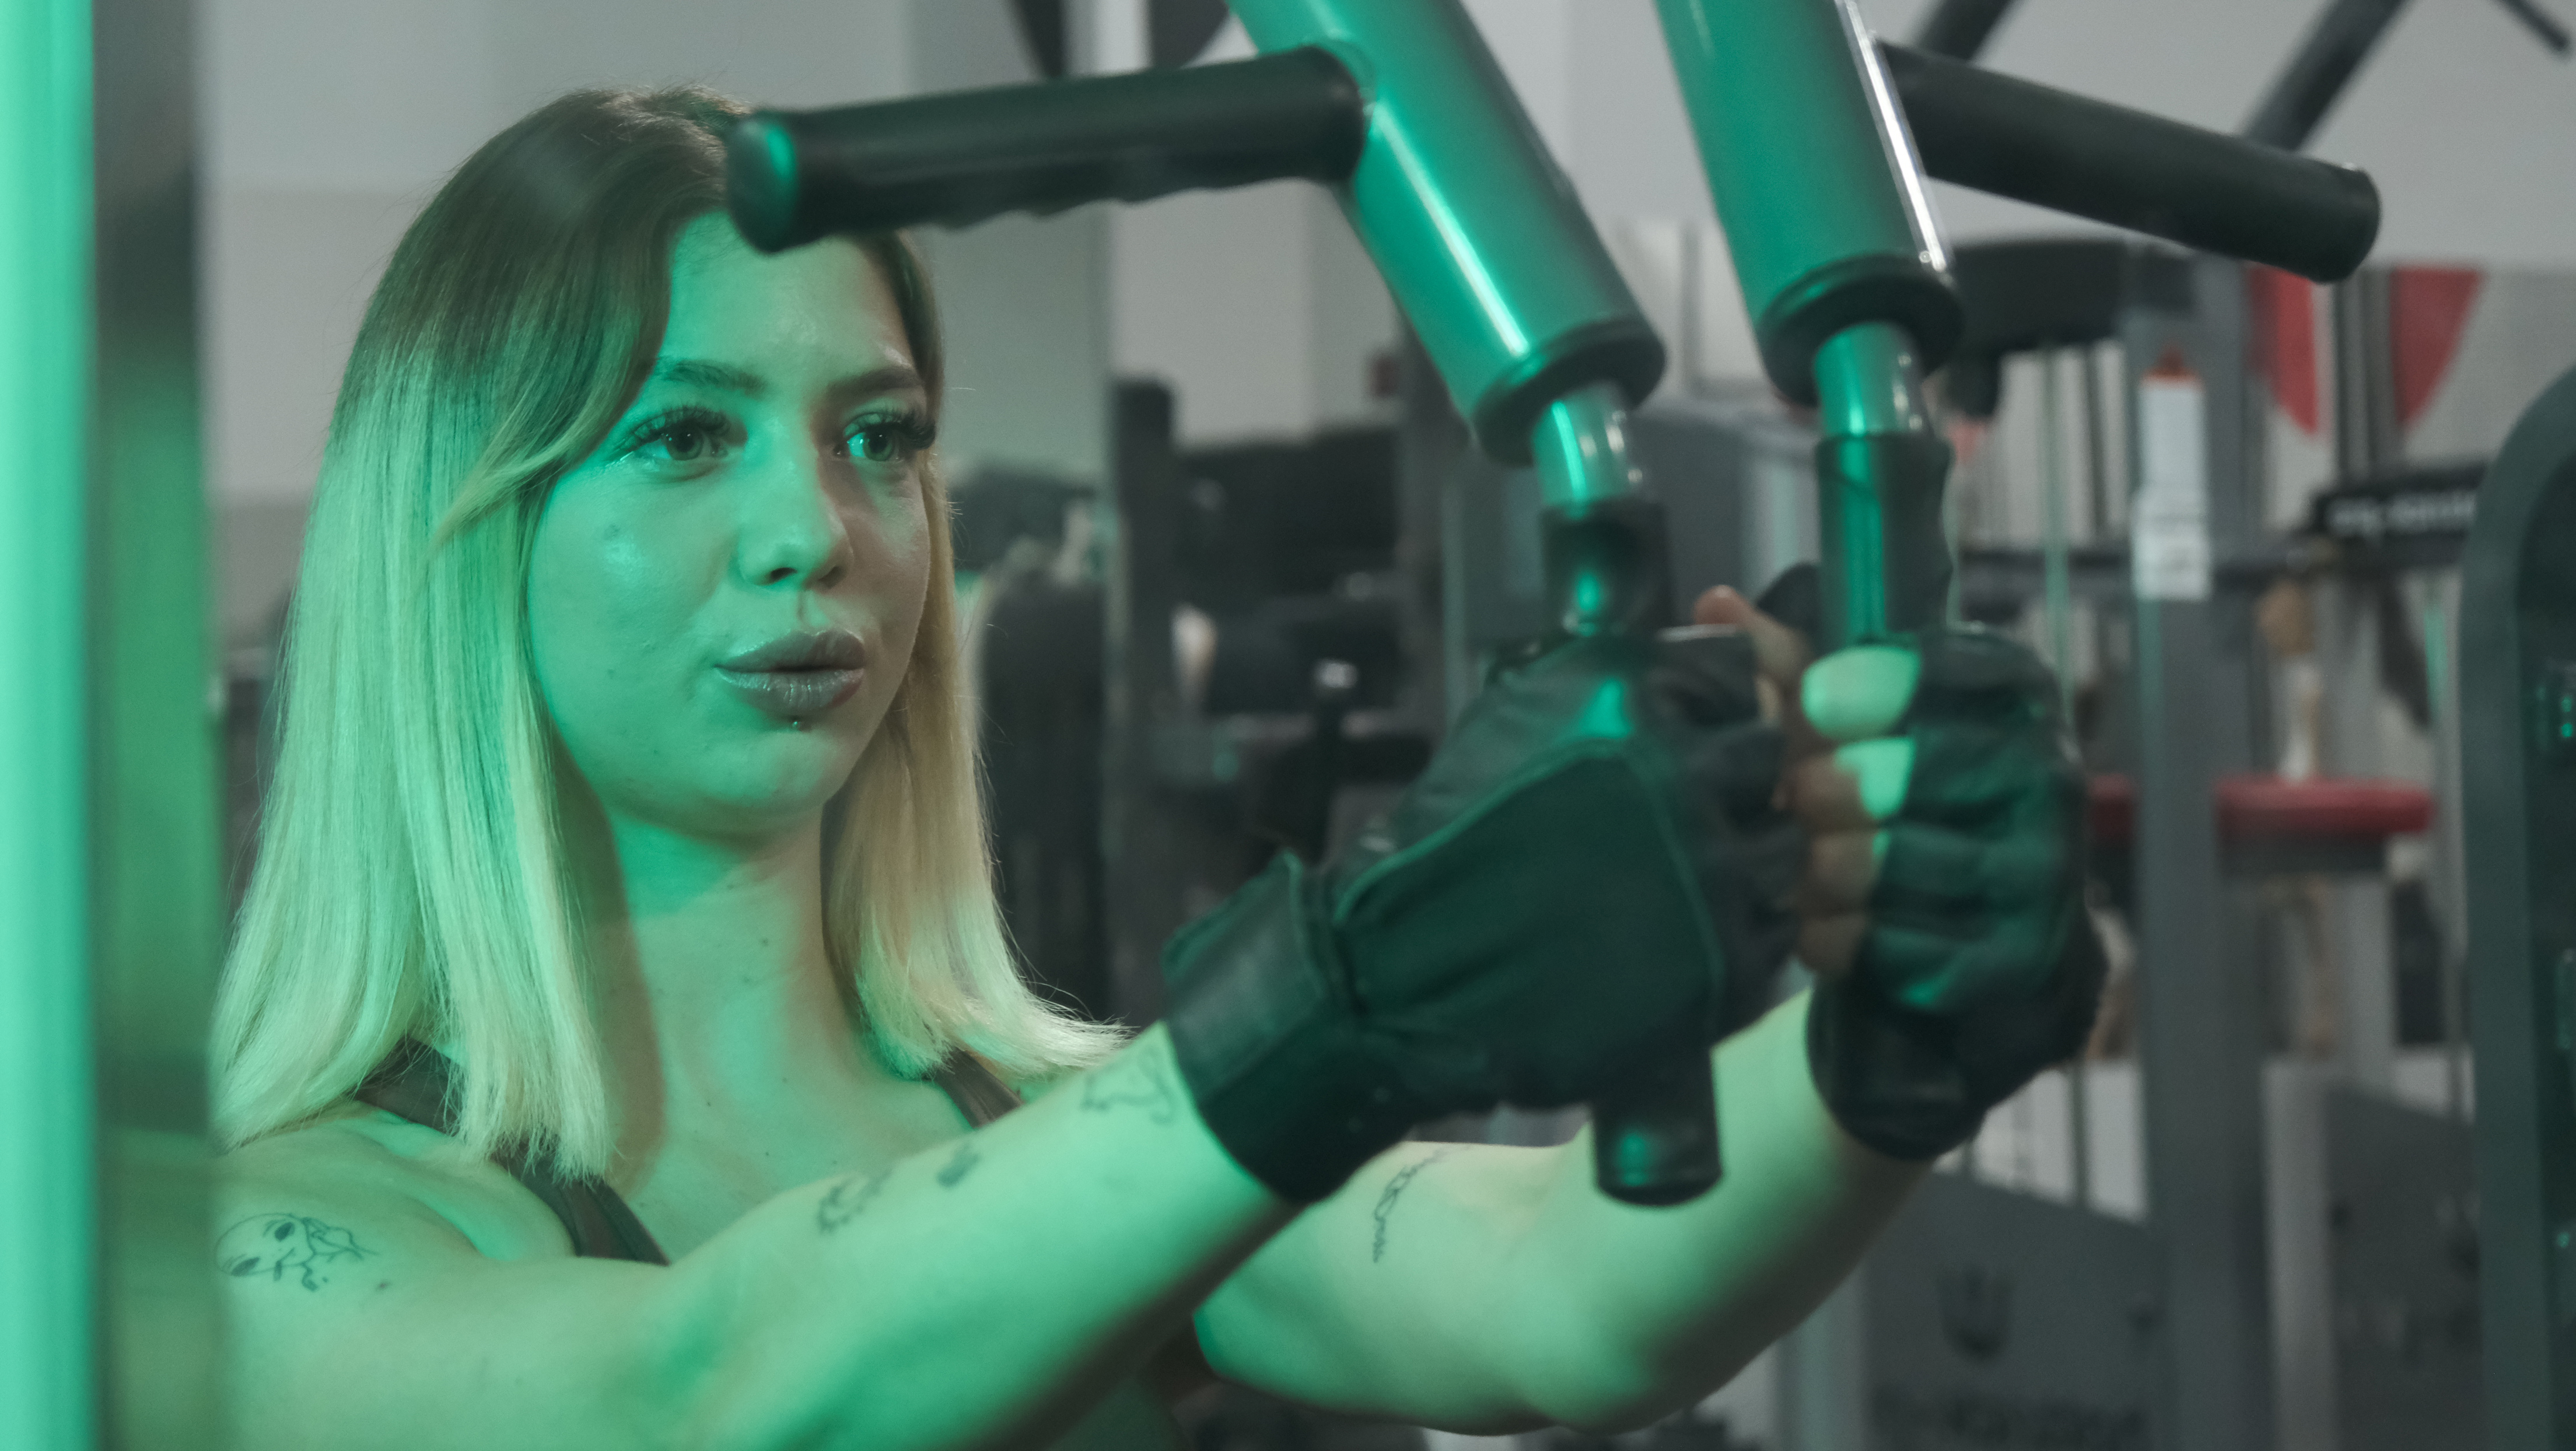
female, athlete, arm, green, eyelash, recreation, engineering, fun, machine, leisure, event, glove, electric blue, fictional character, room, personal protective equipment, animation, jewellery, hair coloring, games, chest, pipe, wig